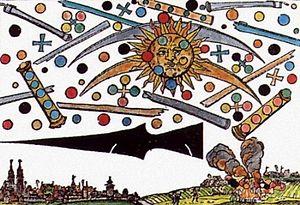
Jacques Bergier, peut-être né Yakov Mikhaïlovitch Berger le 8 août 1912 à Odessa et mort le 23 novembre 1978 à Paris d'une hémorragie cérébrale, est un ingénieur chimiste, espion, journaliste et écrivain, de nationalités française et polonaise d'ascendance juive.